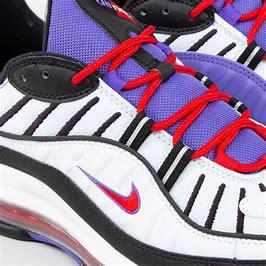
Brand: Nike
Model: Air Max 98